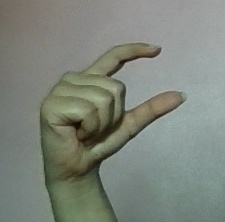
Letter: dal